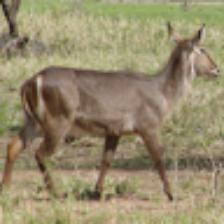
Label: NonHuman